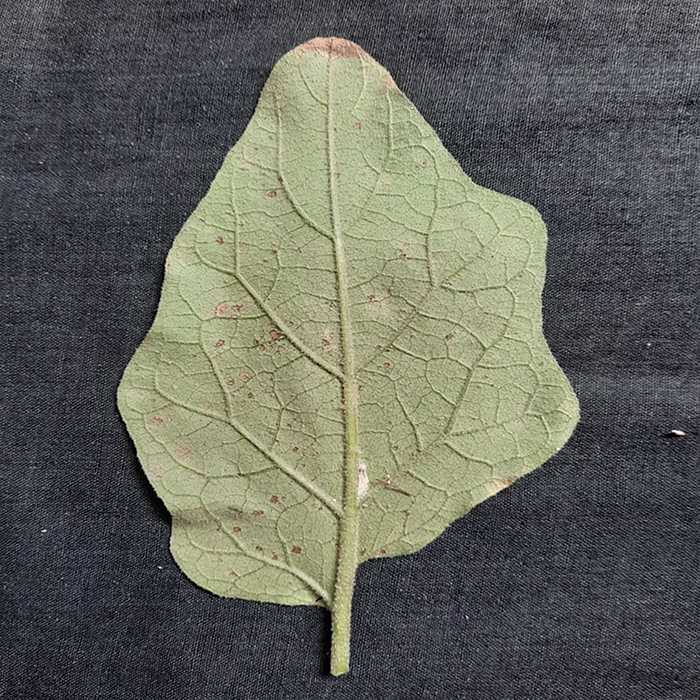
Plant: Eggplant
Label: Eggplant Cercopora leaf spot